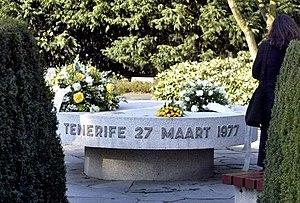
Monument au cimetière de Westgaarde (Amsterdam) dédié aux victimes de la catastrophe aérienne de Tenerife